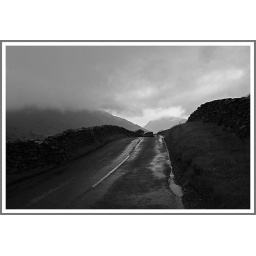
Where a high road meets low cloud in the Lake District.